Taylor-Rostow Report

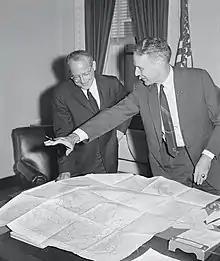
Walt Rostow (l) and Maxwell Taylor (r) preparing for mission to Vietnam, October 1961

The Taylor-Rostow Report was a report prepared in November 1961 on the situation in Vietnam in relation to Vietcong operations in South Vietnam. The report was written by General Maxwell Taylor, military representative to President John F. Kennedy, and Deputy National Security Advisor W.W. Rostow. Kennedy sent Taylor and Rostow to Vietnam in October 1961 to assess the deterioration of South Vietnam’s military position and the government's morale. The report called for improved training of Army of the Republic of Vietnam (ARVN) troops, an infusion of American personnel into the South Vietnamese government and army, greater use of helicopters in counterinsurgency missions against North Vietnamese communists, consideration of bombing the North, and the commitment of 6,000-8,000 U.S. combat troops to Vietnam, albeit initially in a logistical role. The document was significant in that it seriously escalated the Kennedy Administration's commitment to Vietnam. It was also seen historically as having misdiagnosed the root of the Vietnam conflict as primarily a military rather than a political problem.